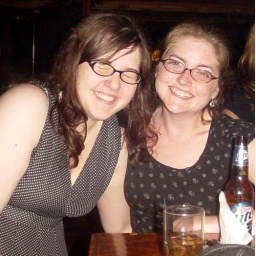
girls in black with glasses